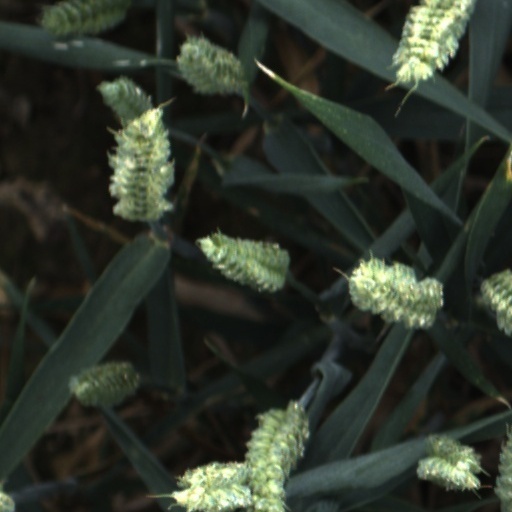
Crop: wheat